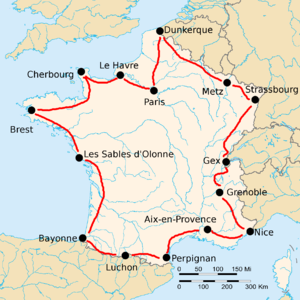
Route du Tour de France 1920, partant de et arrivant à Paris, couru dans les sens trigonométrique.
La 14ᵉ édition du Tour de France s'est déroulée du 27 juin au 25 juillet 1920 sur 15 étapes pour 5 503 km. Le départ du Tour a lieu à Argenteuil ; l'arrivée se juge au Parc des Princes. Le Belge Philippe Thys devient le premier coureur à remporter un troisième Tour de France. Les coureurs belges poursuivent leur domination sur le Tour en occupant les sept premières places du classement général. Ce Tour est également marqué par une majorité d'arrivées groupées et des ententes entre coureurs de La Sportive malgré le caractère individuel de la course.